Vicente Hernández

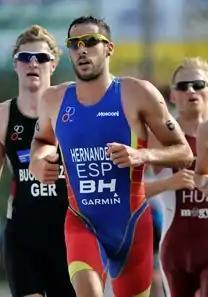
Vicente Hernández in 2012

Vicente Hernández Cabrera (born 20 April 1991) is a Spanish triathlete. He competed in the men's event at the 2016 Summer Olympics. He is part of ECS Triathlon club.